Question: Please indicate a possible affordance area of the frisbee that can be used for holding
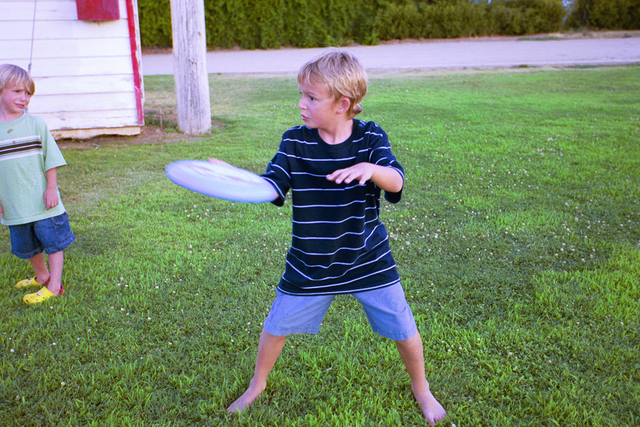
Answer: [163.041, 153.731, 285.819, 209.842]